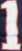
Number: 1